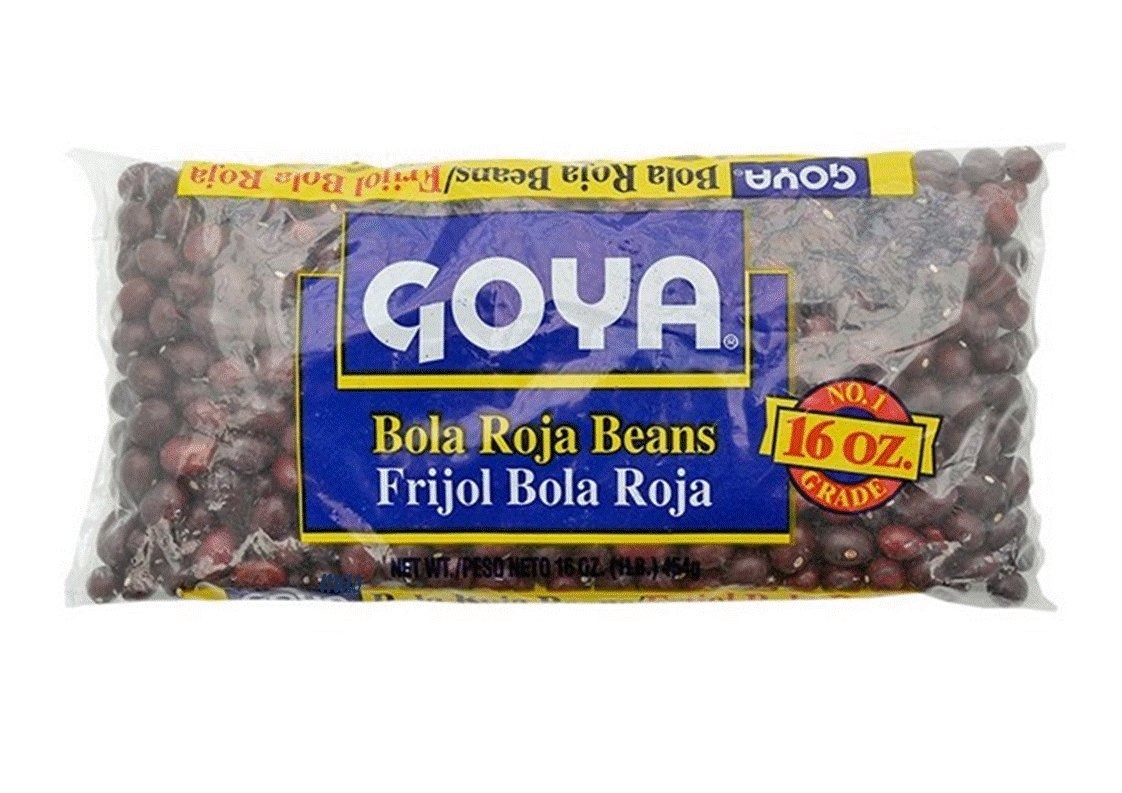
Item Name: Goya Dried Black Beans, 16 Oz
Product Description: Dried Black Beans
Value: 16.0
Unit: Ounce

Price: 1.93